Burmese tofu

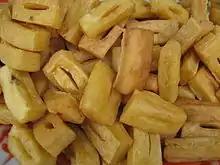
(Burmese tofu fritters) are popular as snacks on their own, with glutinous rice for breakfast, or as a salad.

Fried tofu goes very well with (glutinous rice) as a breakfast option, and also with "mohinga" (rice vermicelli in fish soup), "nan gyi thouk" (rice noodle salad) and Shan khauk swè (Shan-style rice noodles). Green tea is the preferred traditional drink to go with all these in Burma.